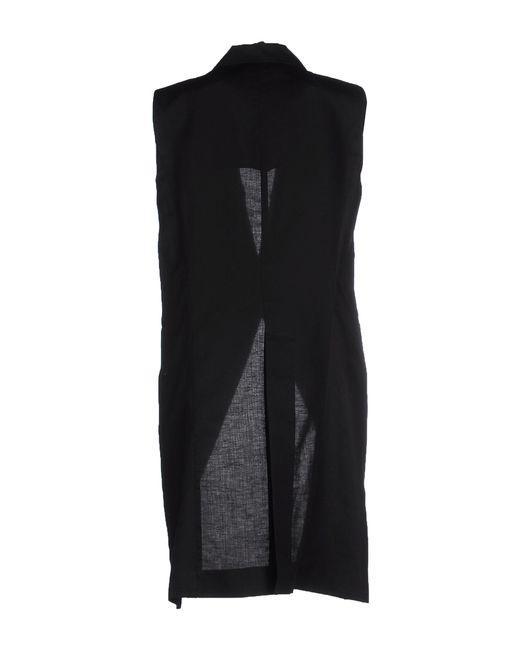
Frauen ärmelloses schwarzes Kleid mit grauem Musterdesign